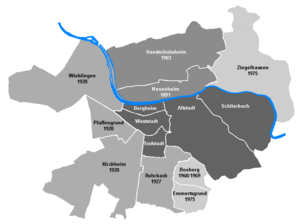
Bien que la ville ait été mentionnée pour la première fois dans un document officiel en 1196, l'histoire d'Heidelberg est cependant beaucoup plus ancienne et remonte à l’époque des Celtes et des Romains. Le château est apparu au XIIIᵉ siècle. Heidelberg a ensuite été méthodiquement aménagée et elle est devenue la résidence des comtes palatins du Rhin. C’est ainsi que la ville a connu la prospérité, en tant que capitale du Palatinat du Rhin, durant environ 500 ans. L’université de Heidelberg a été fondée en 1386, ce qui fait d’elle la plus ancienne université d’Allemagne. En 1693, lors de la guerre de Succession Palatine, les troupes françaises ont détruit Heidelberg. La ville a été reconstruite dans un style baroque d’après des plans datant du Moyen Âge. En 1720, la résidence des Princes-Électeurs palatins a été transférée de Heidelberg à Mannheim. En 1803, le pays de Bade a acquis Heidelberg. Au XIXᵉ siècle, des poètes et des penseurs qui ont séjourné dans la ville l’ont nommée « ville du romantisme ». Heidelberg est devenue une des villes universitaires les plus importantes et une destination de voyage appréciée.